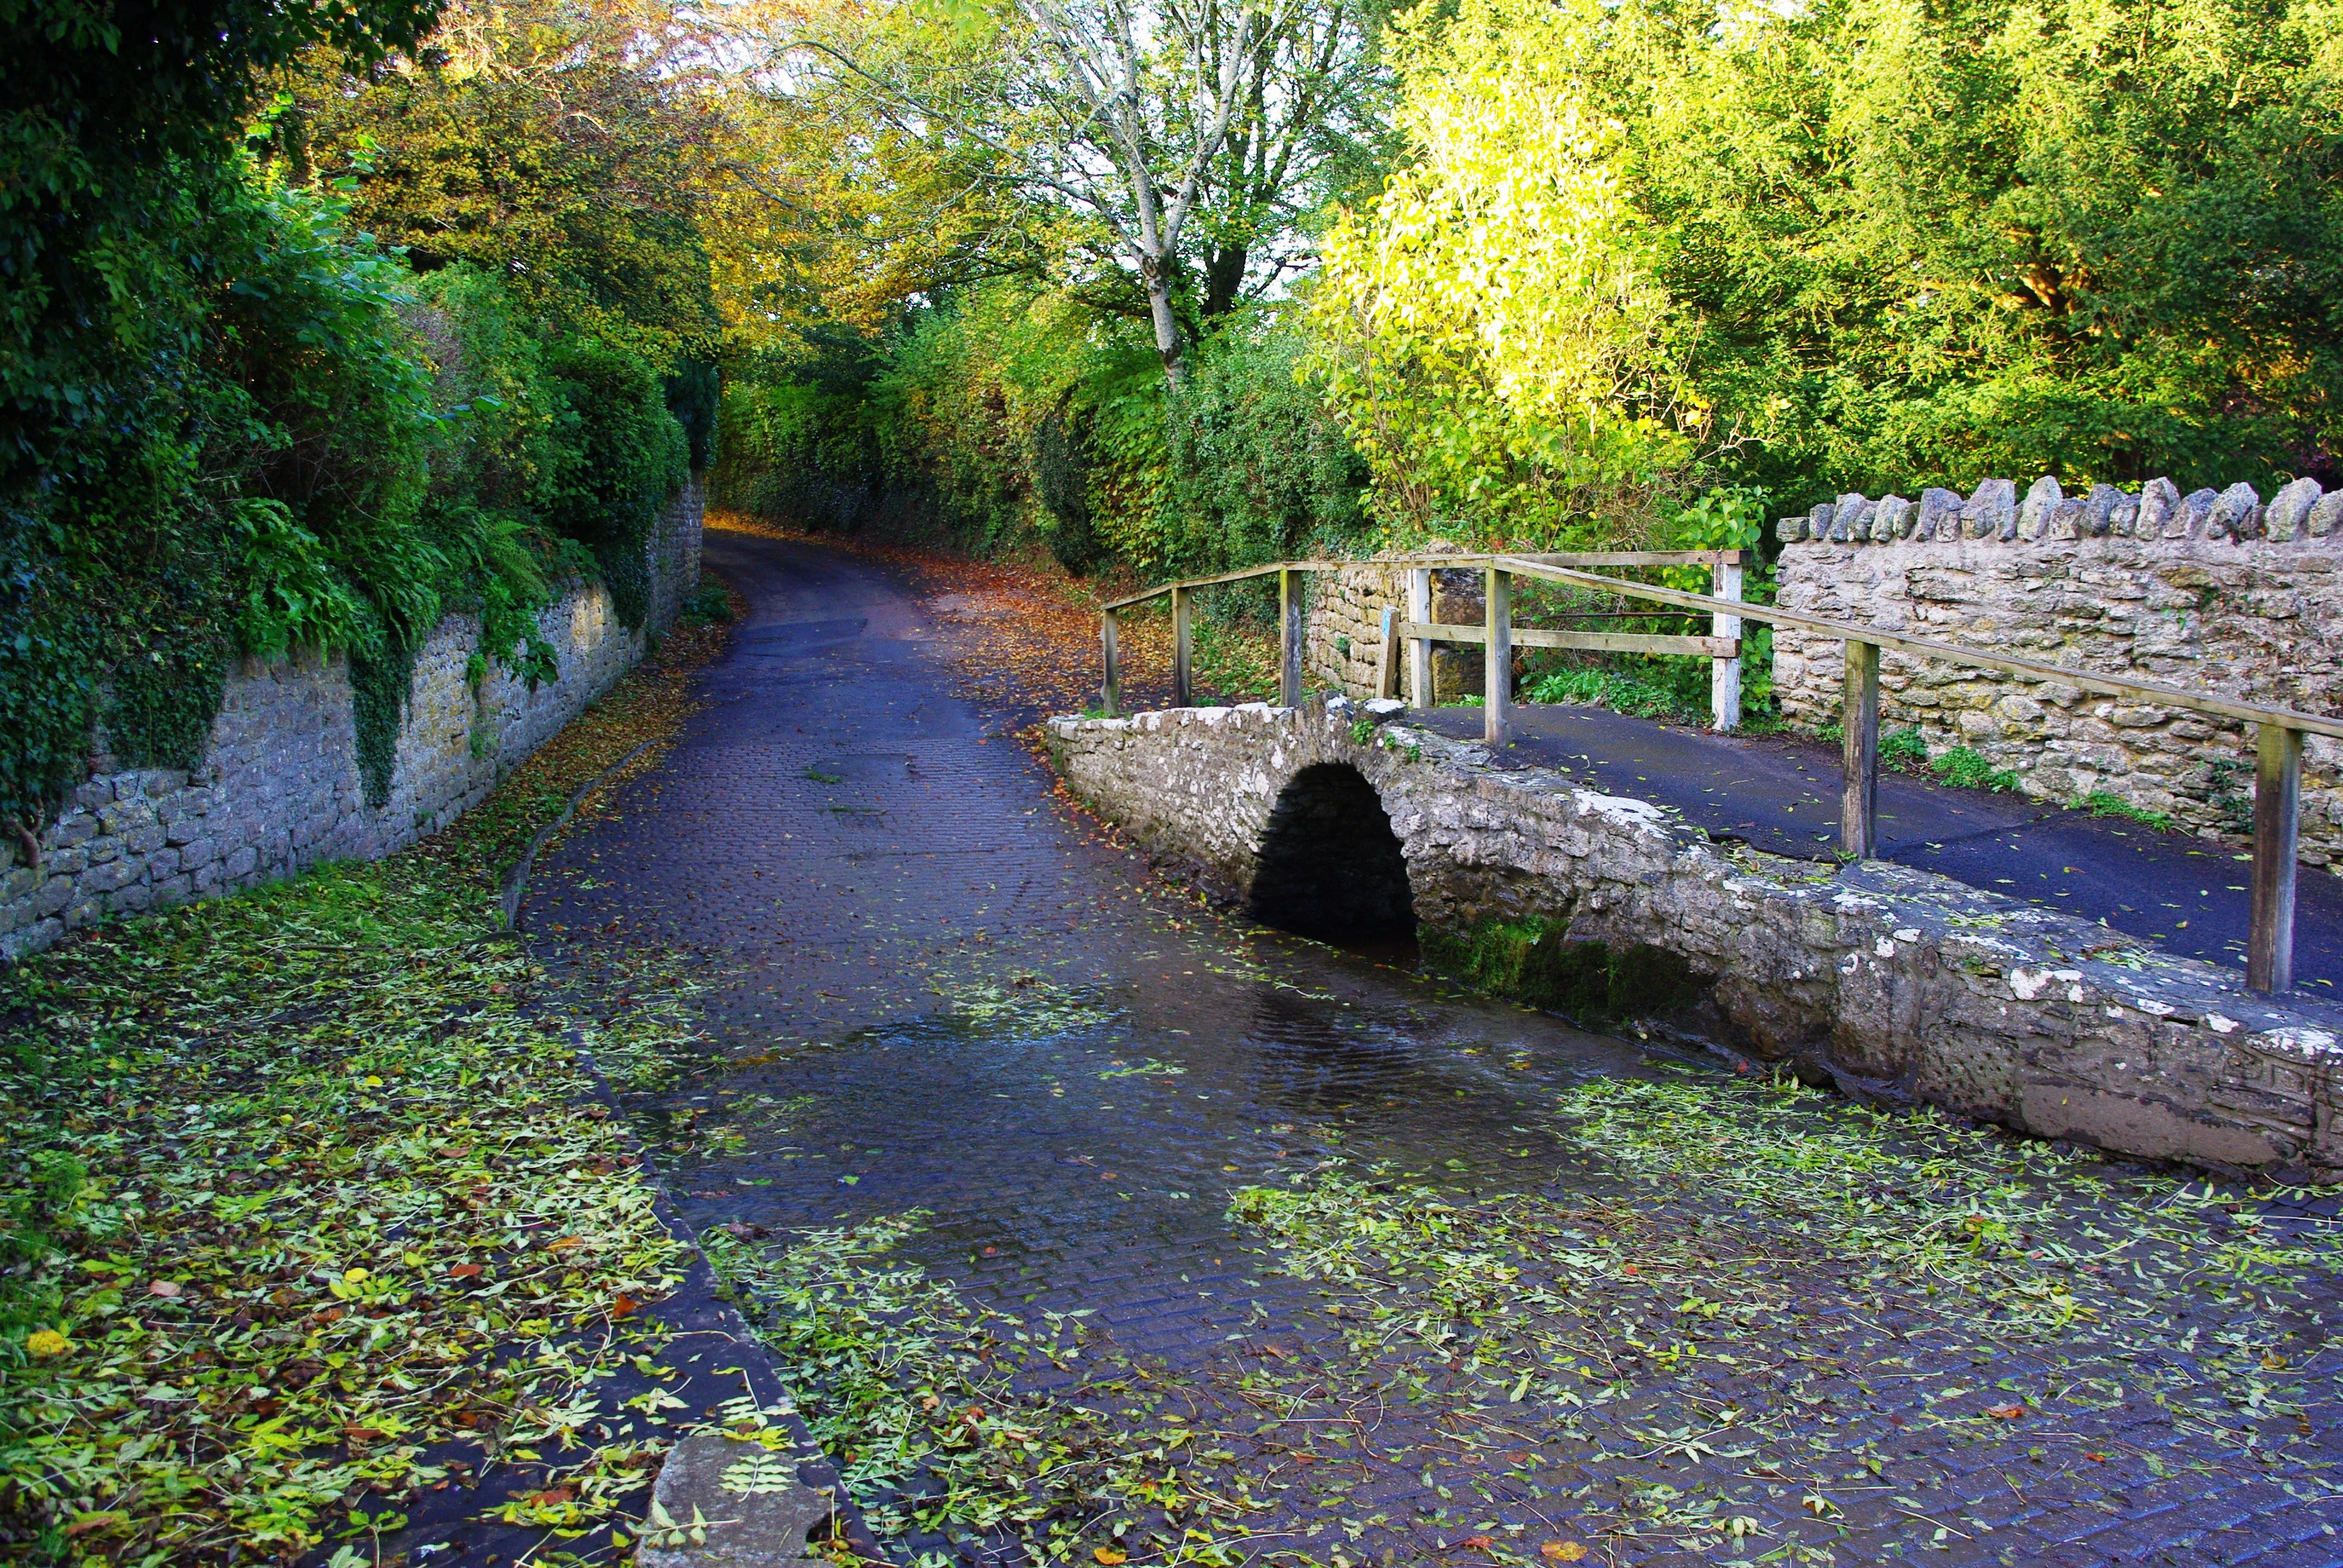
tree, water, road, leaf, flower, river, canal, village, pond, stream, reflection, autumn, park, garden, waterway, body of water, shrub, woodland, watercourse, dorset, moat, landform